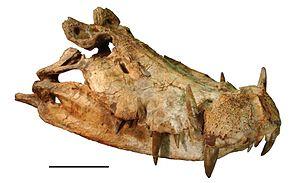
Les Mahajangasuchidae forment une famille éteinte de Crocodyliformes métasuchiens. Elle contient deux genres, Mahajangasuchus et Kaprosuchus, qui vivaient tous deux au Crétacé supérieur au Gondwana.
Kaprosuchus est un genre éteint de Crocodyliformes de la famille des Mahajangasuchidae. Il a été découvert au Niger où il vivait durant le Crétacé supérieur il y a environ 95 millions d'années.